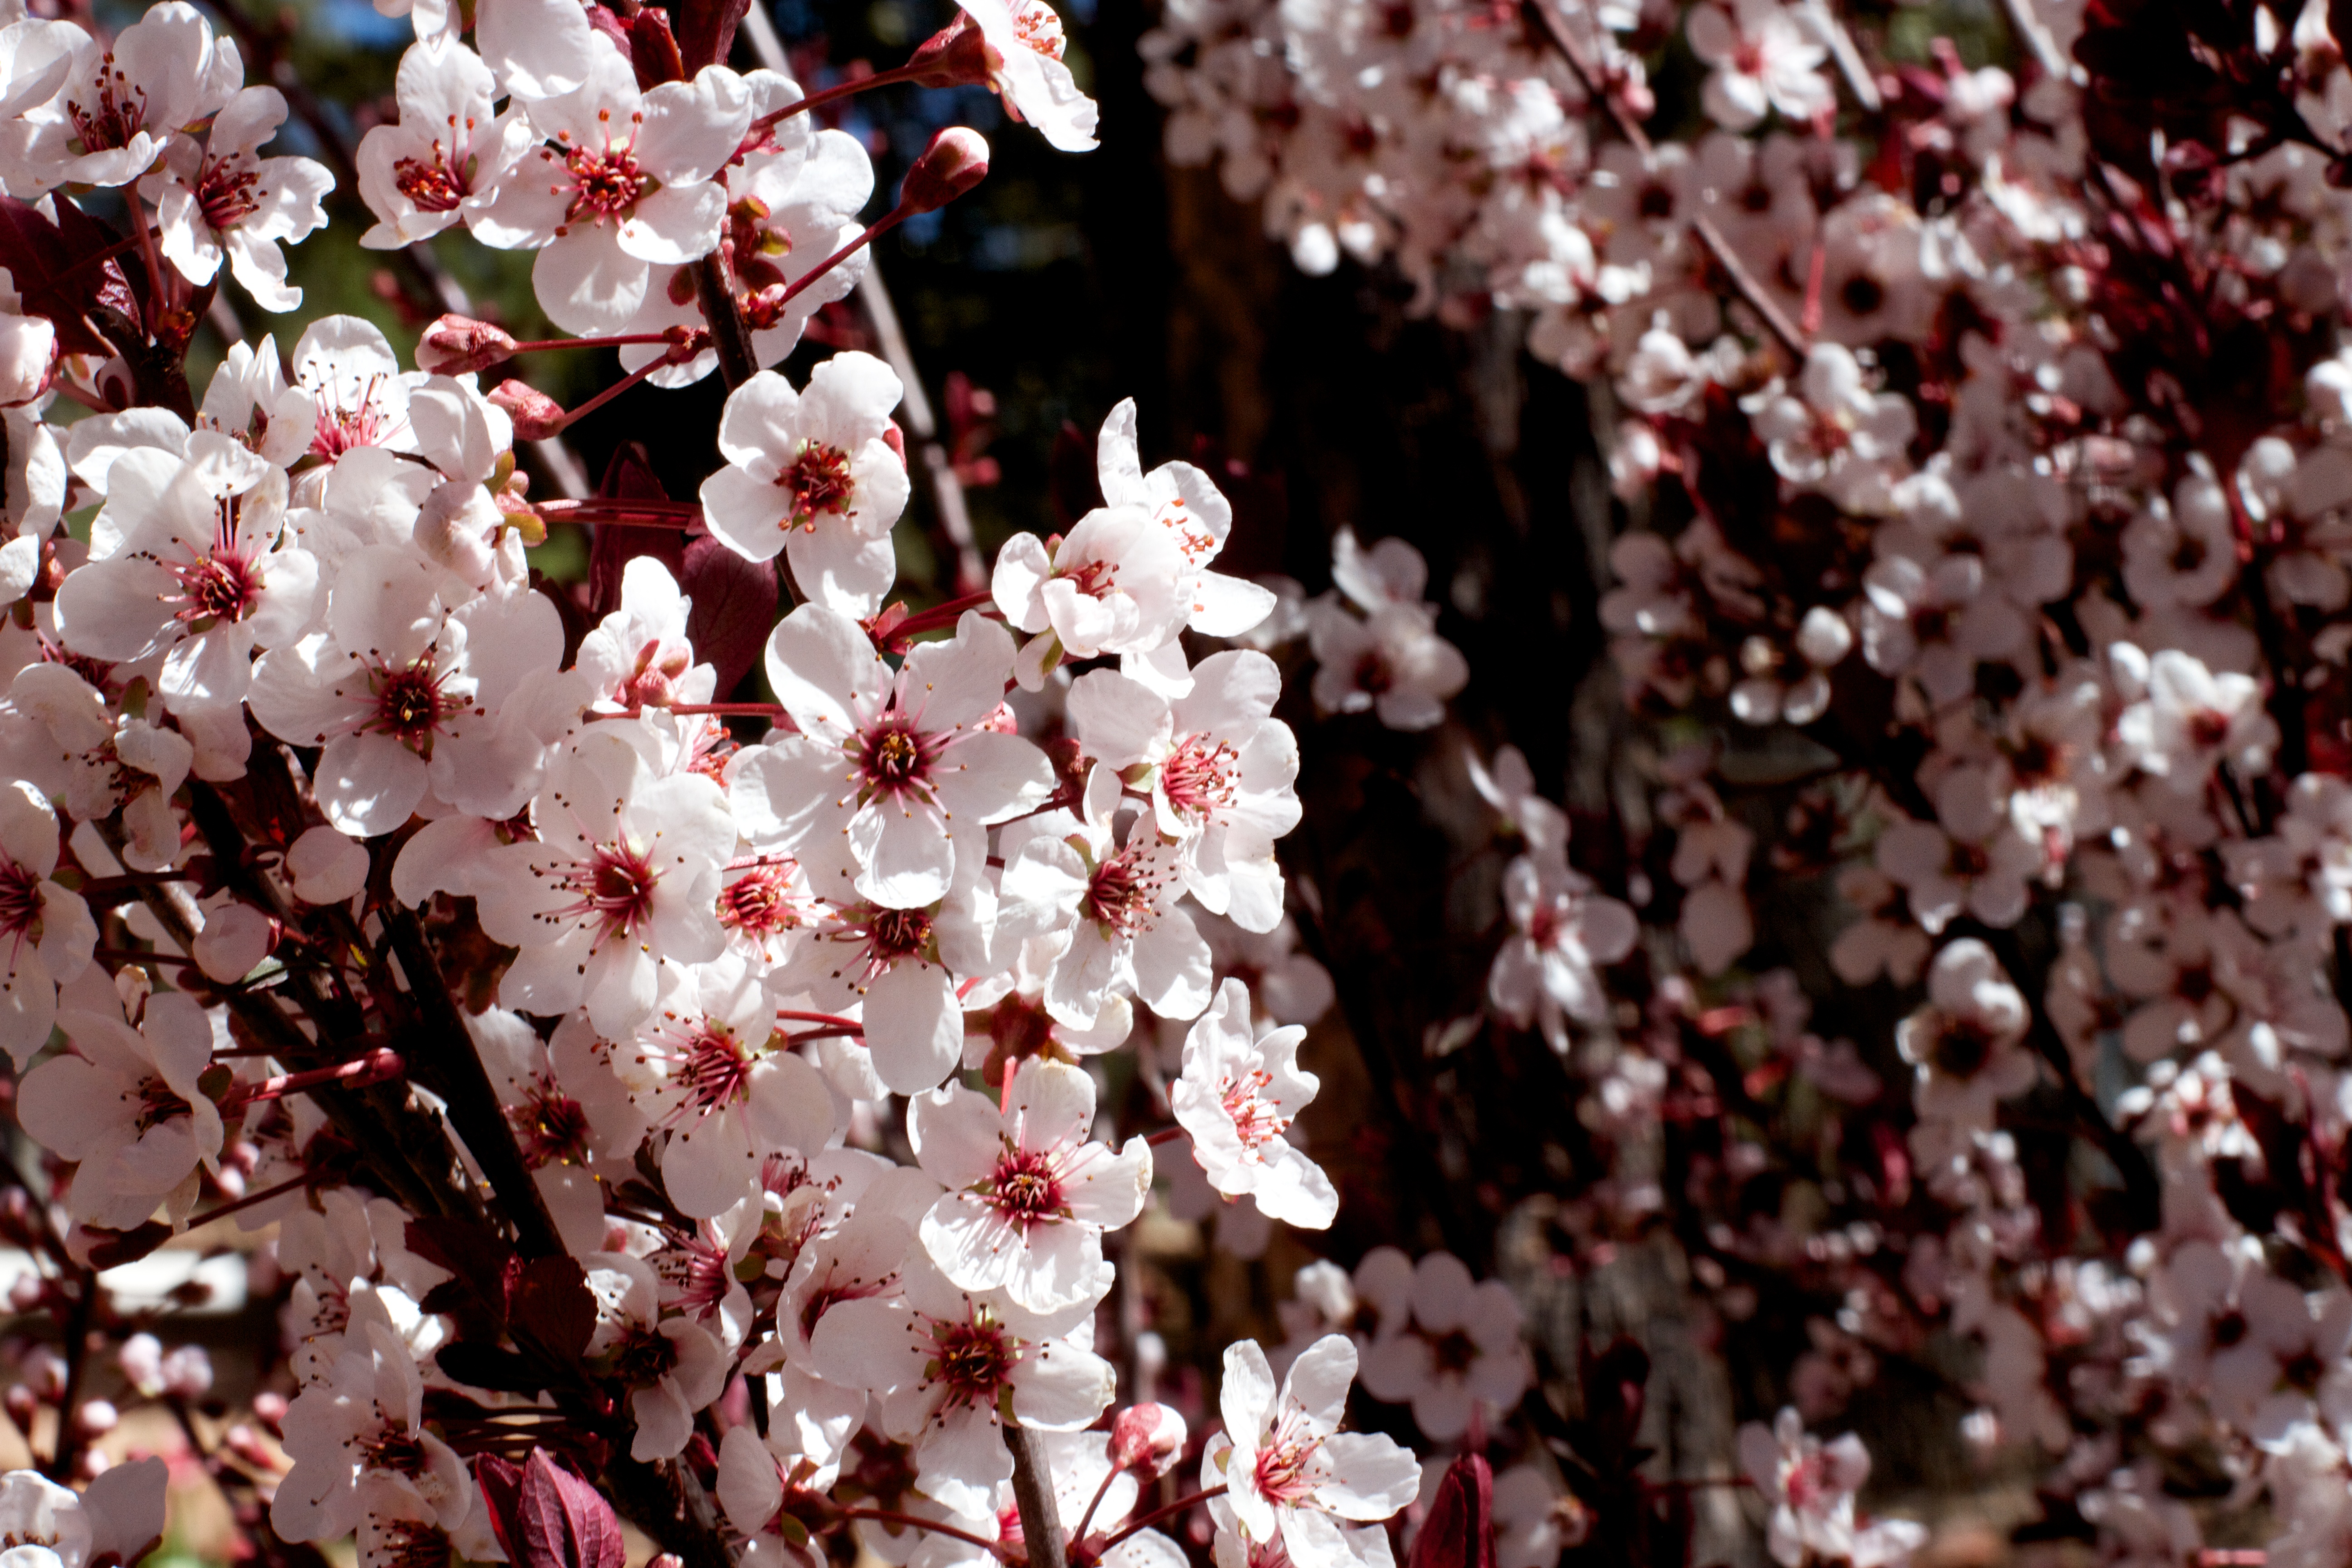
branch, blossom, plant, flower, petal, food, spring, produce, flora, season, cherry blossom, cherry, macro photography, flowering plant